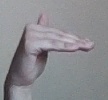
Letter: khaa